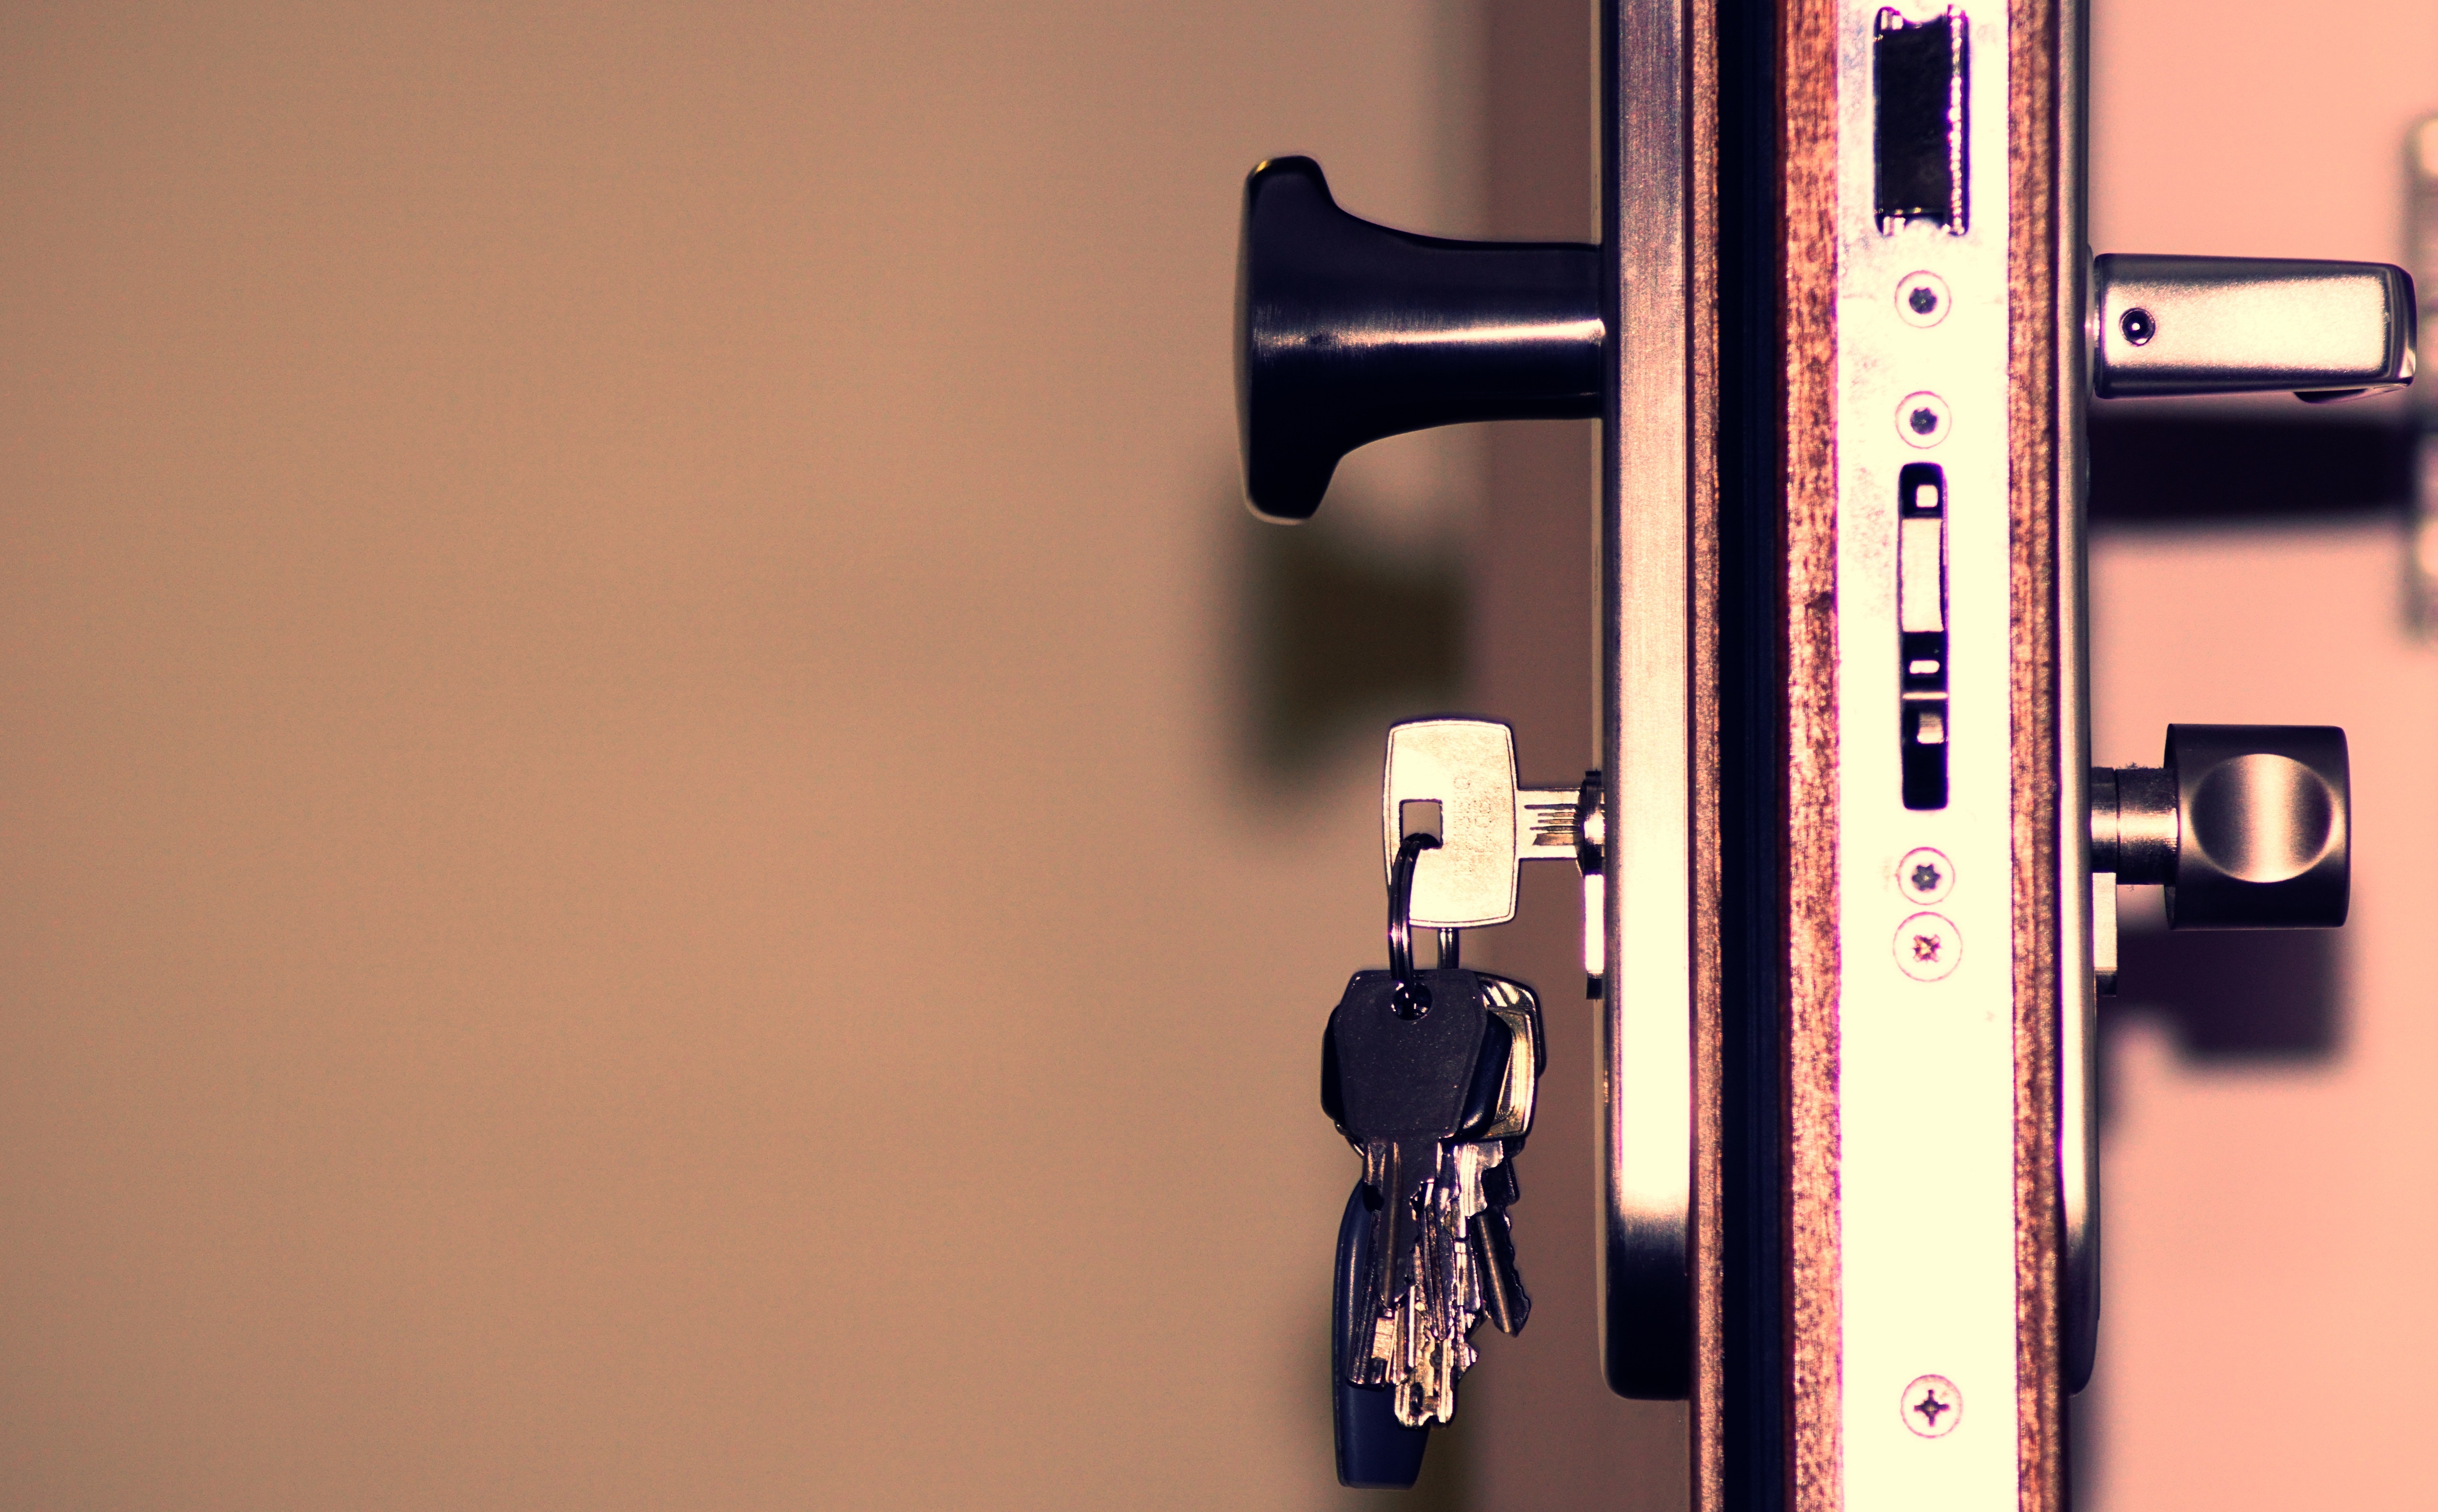
door handle, measuring instrument